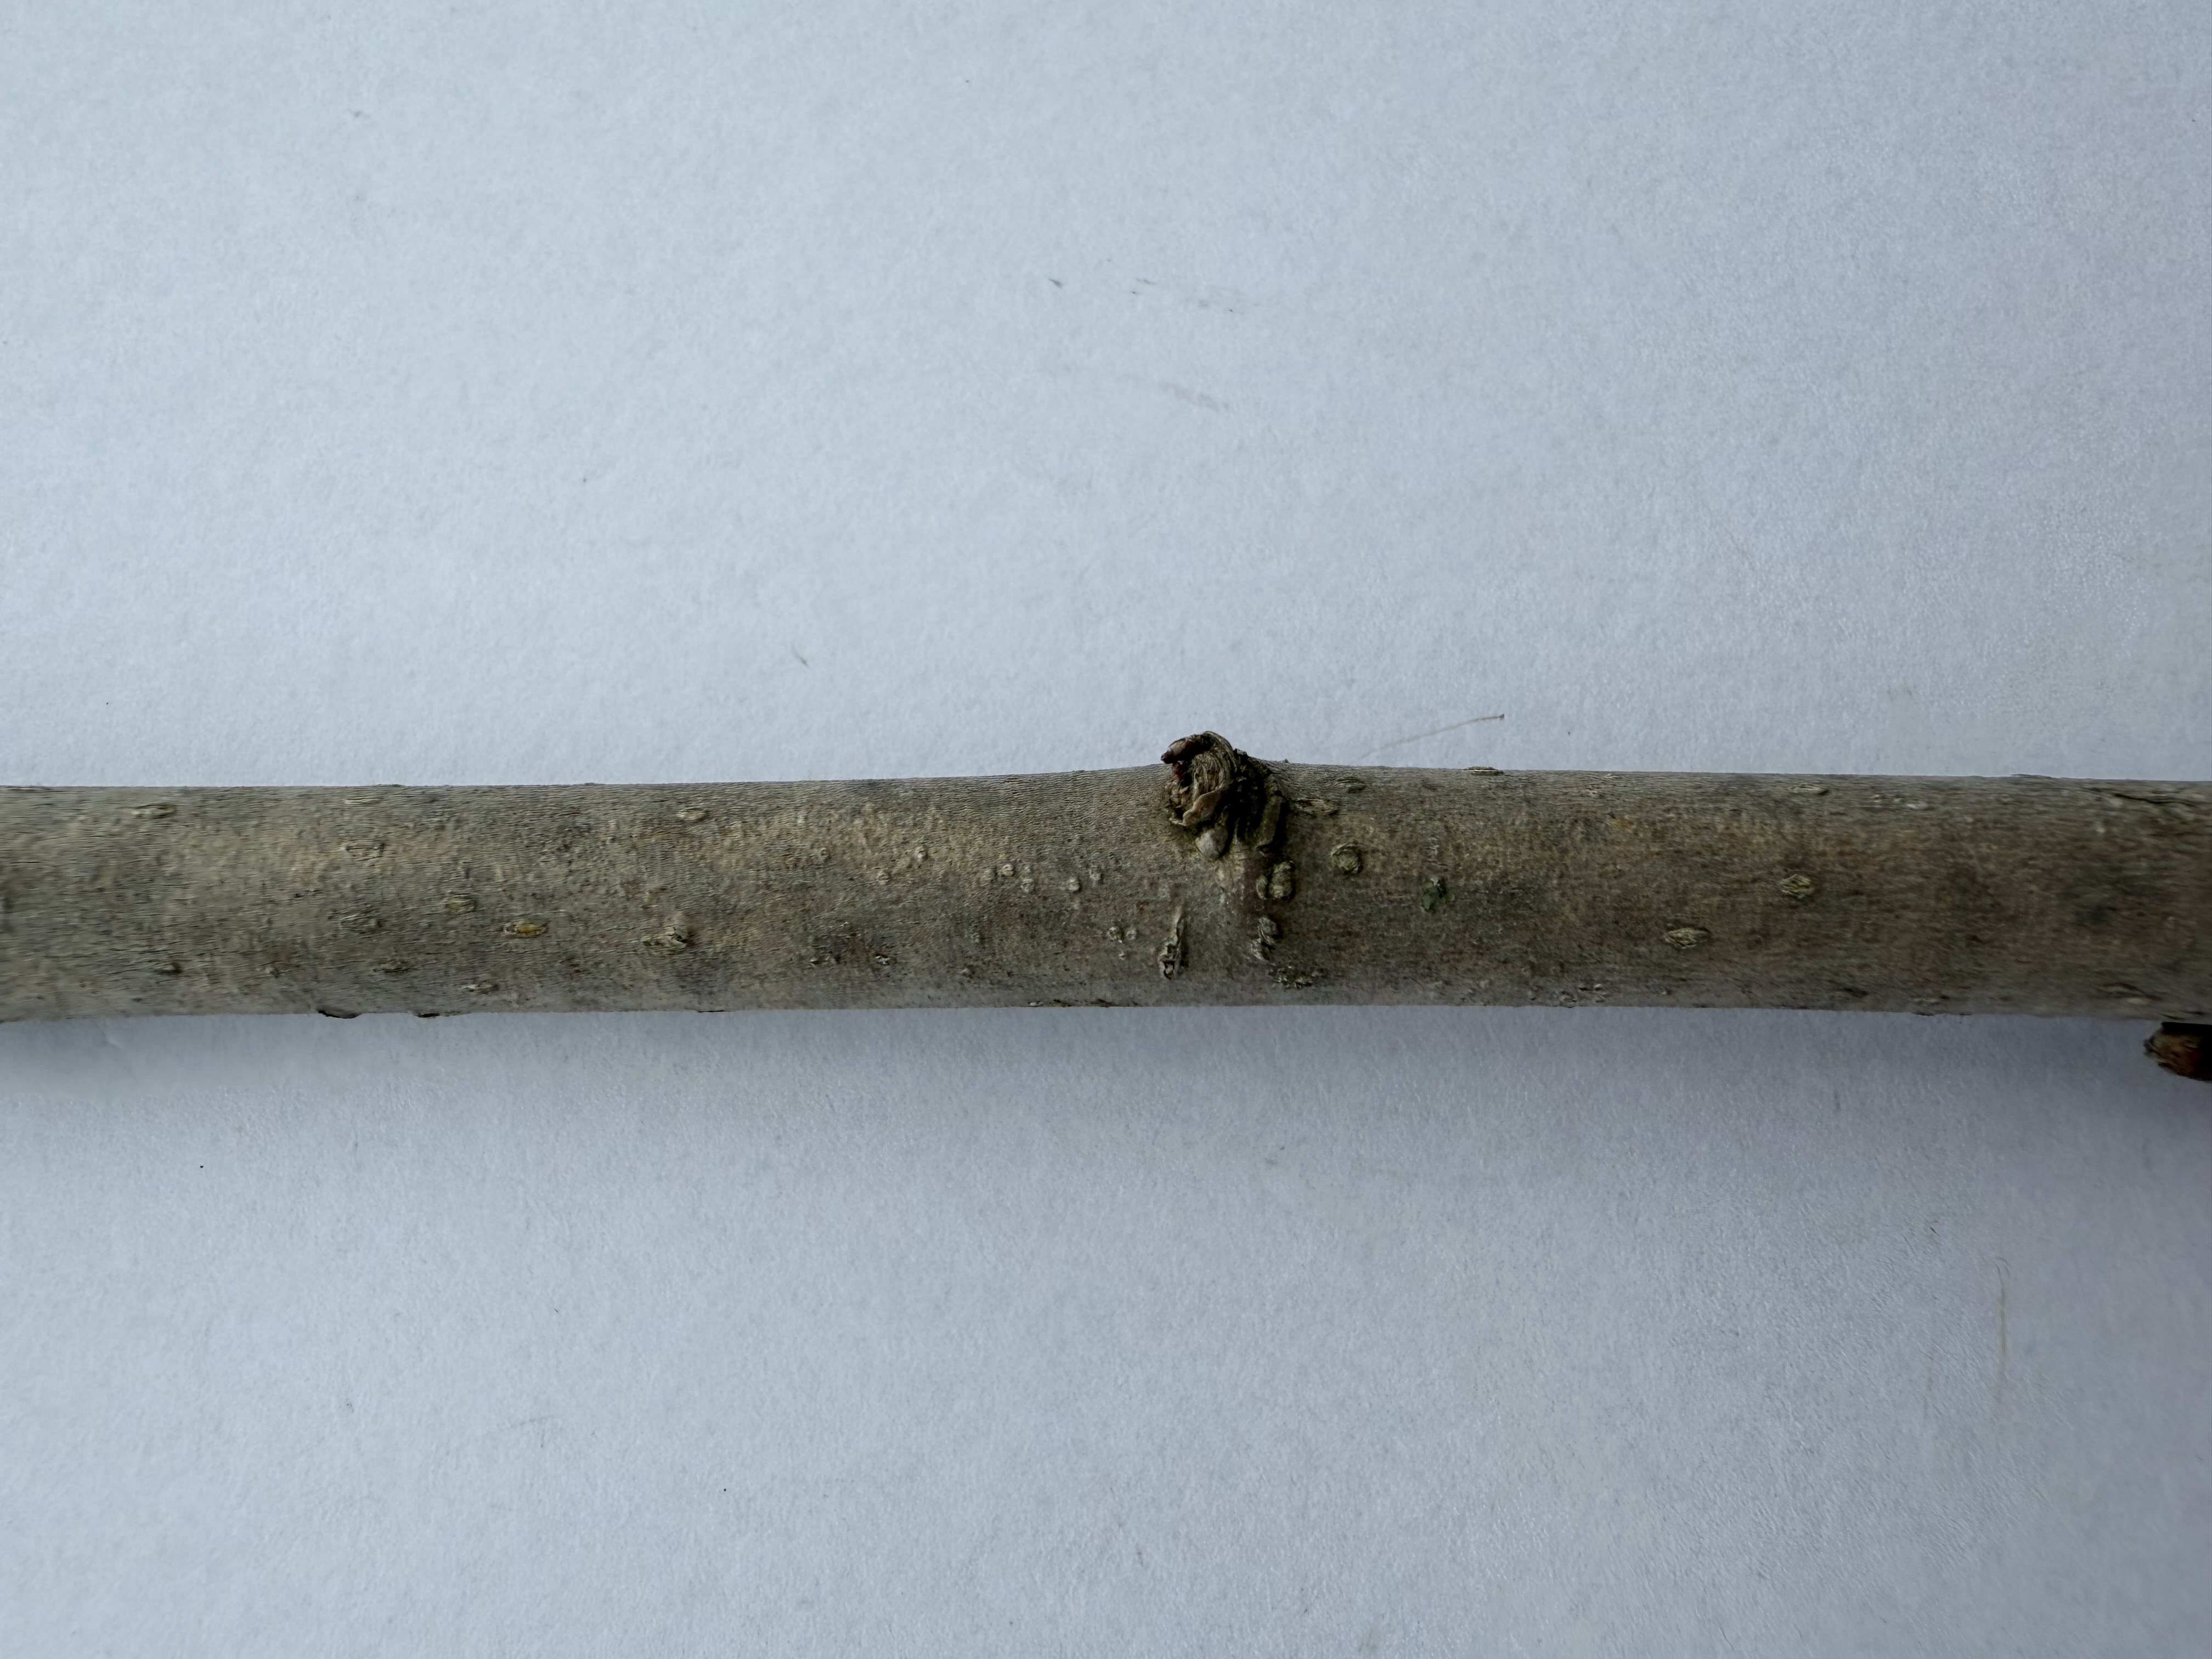
Variety: Austria Everbearing Mulberry